Nadja Pieren

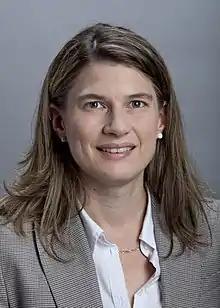
Official portrait, 2019

Nadja Umbricht stylized Umbricht-Pieren (née Pieren; born 14 February 1980) is a Swiss businesswoman and politician. She currently serves as a member of the National Council (Switzerland) for the Swiss People's Party since 2011. Since 2010, she also served as vice president of the Swiss People's Party on the federal level resigning in 2016. Pieren previously served on the Grand Council of Bern from 2010 to 2011 and as member of the municipal council of Burgdorf.